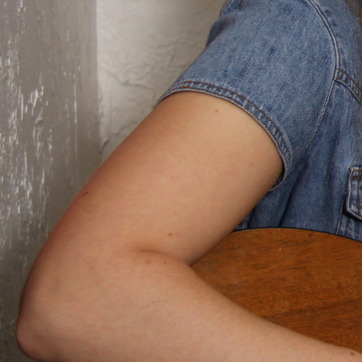
Material: skin